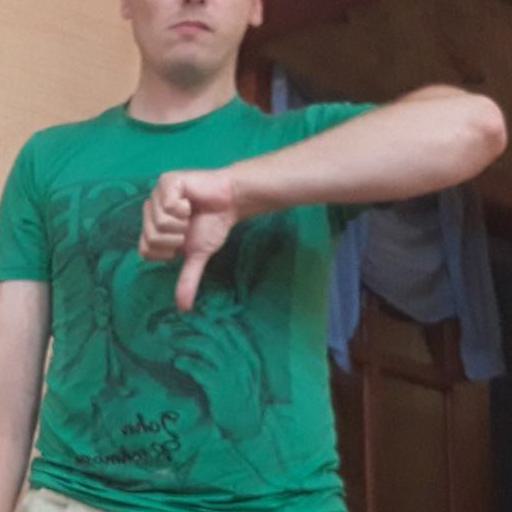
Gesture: dislike